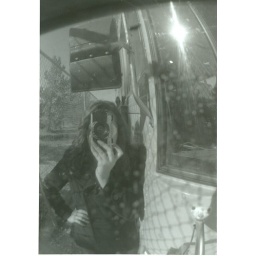
me in the bus mirror